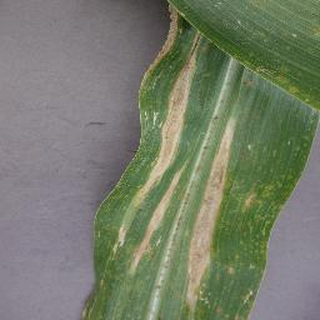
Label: corn_northern_leaf_blight